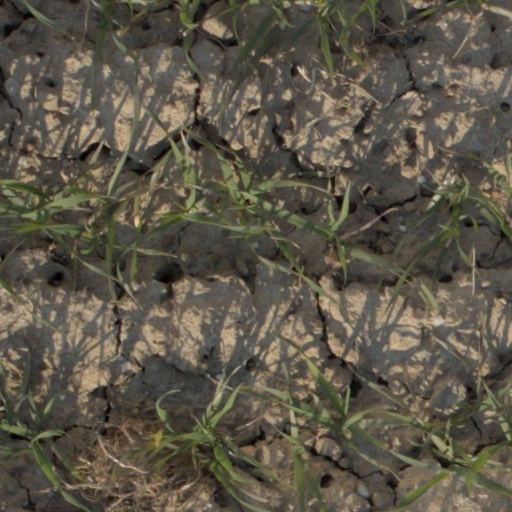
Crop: wheat